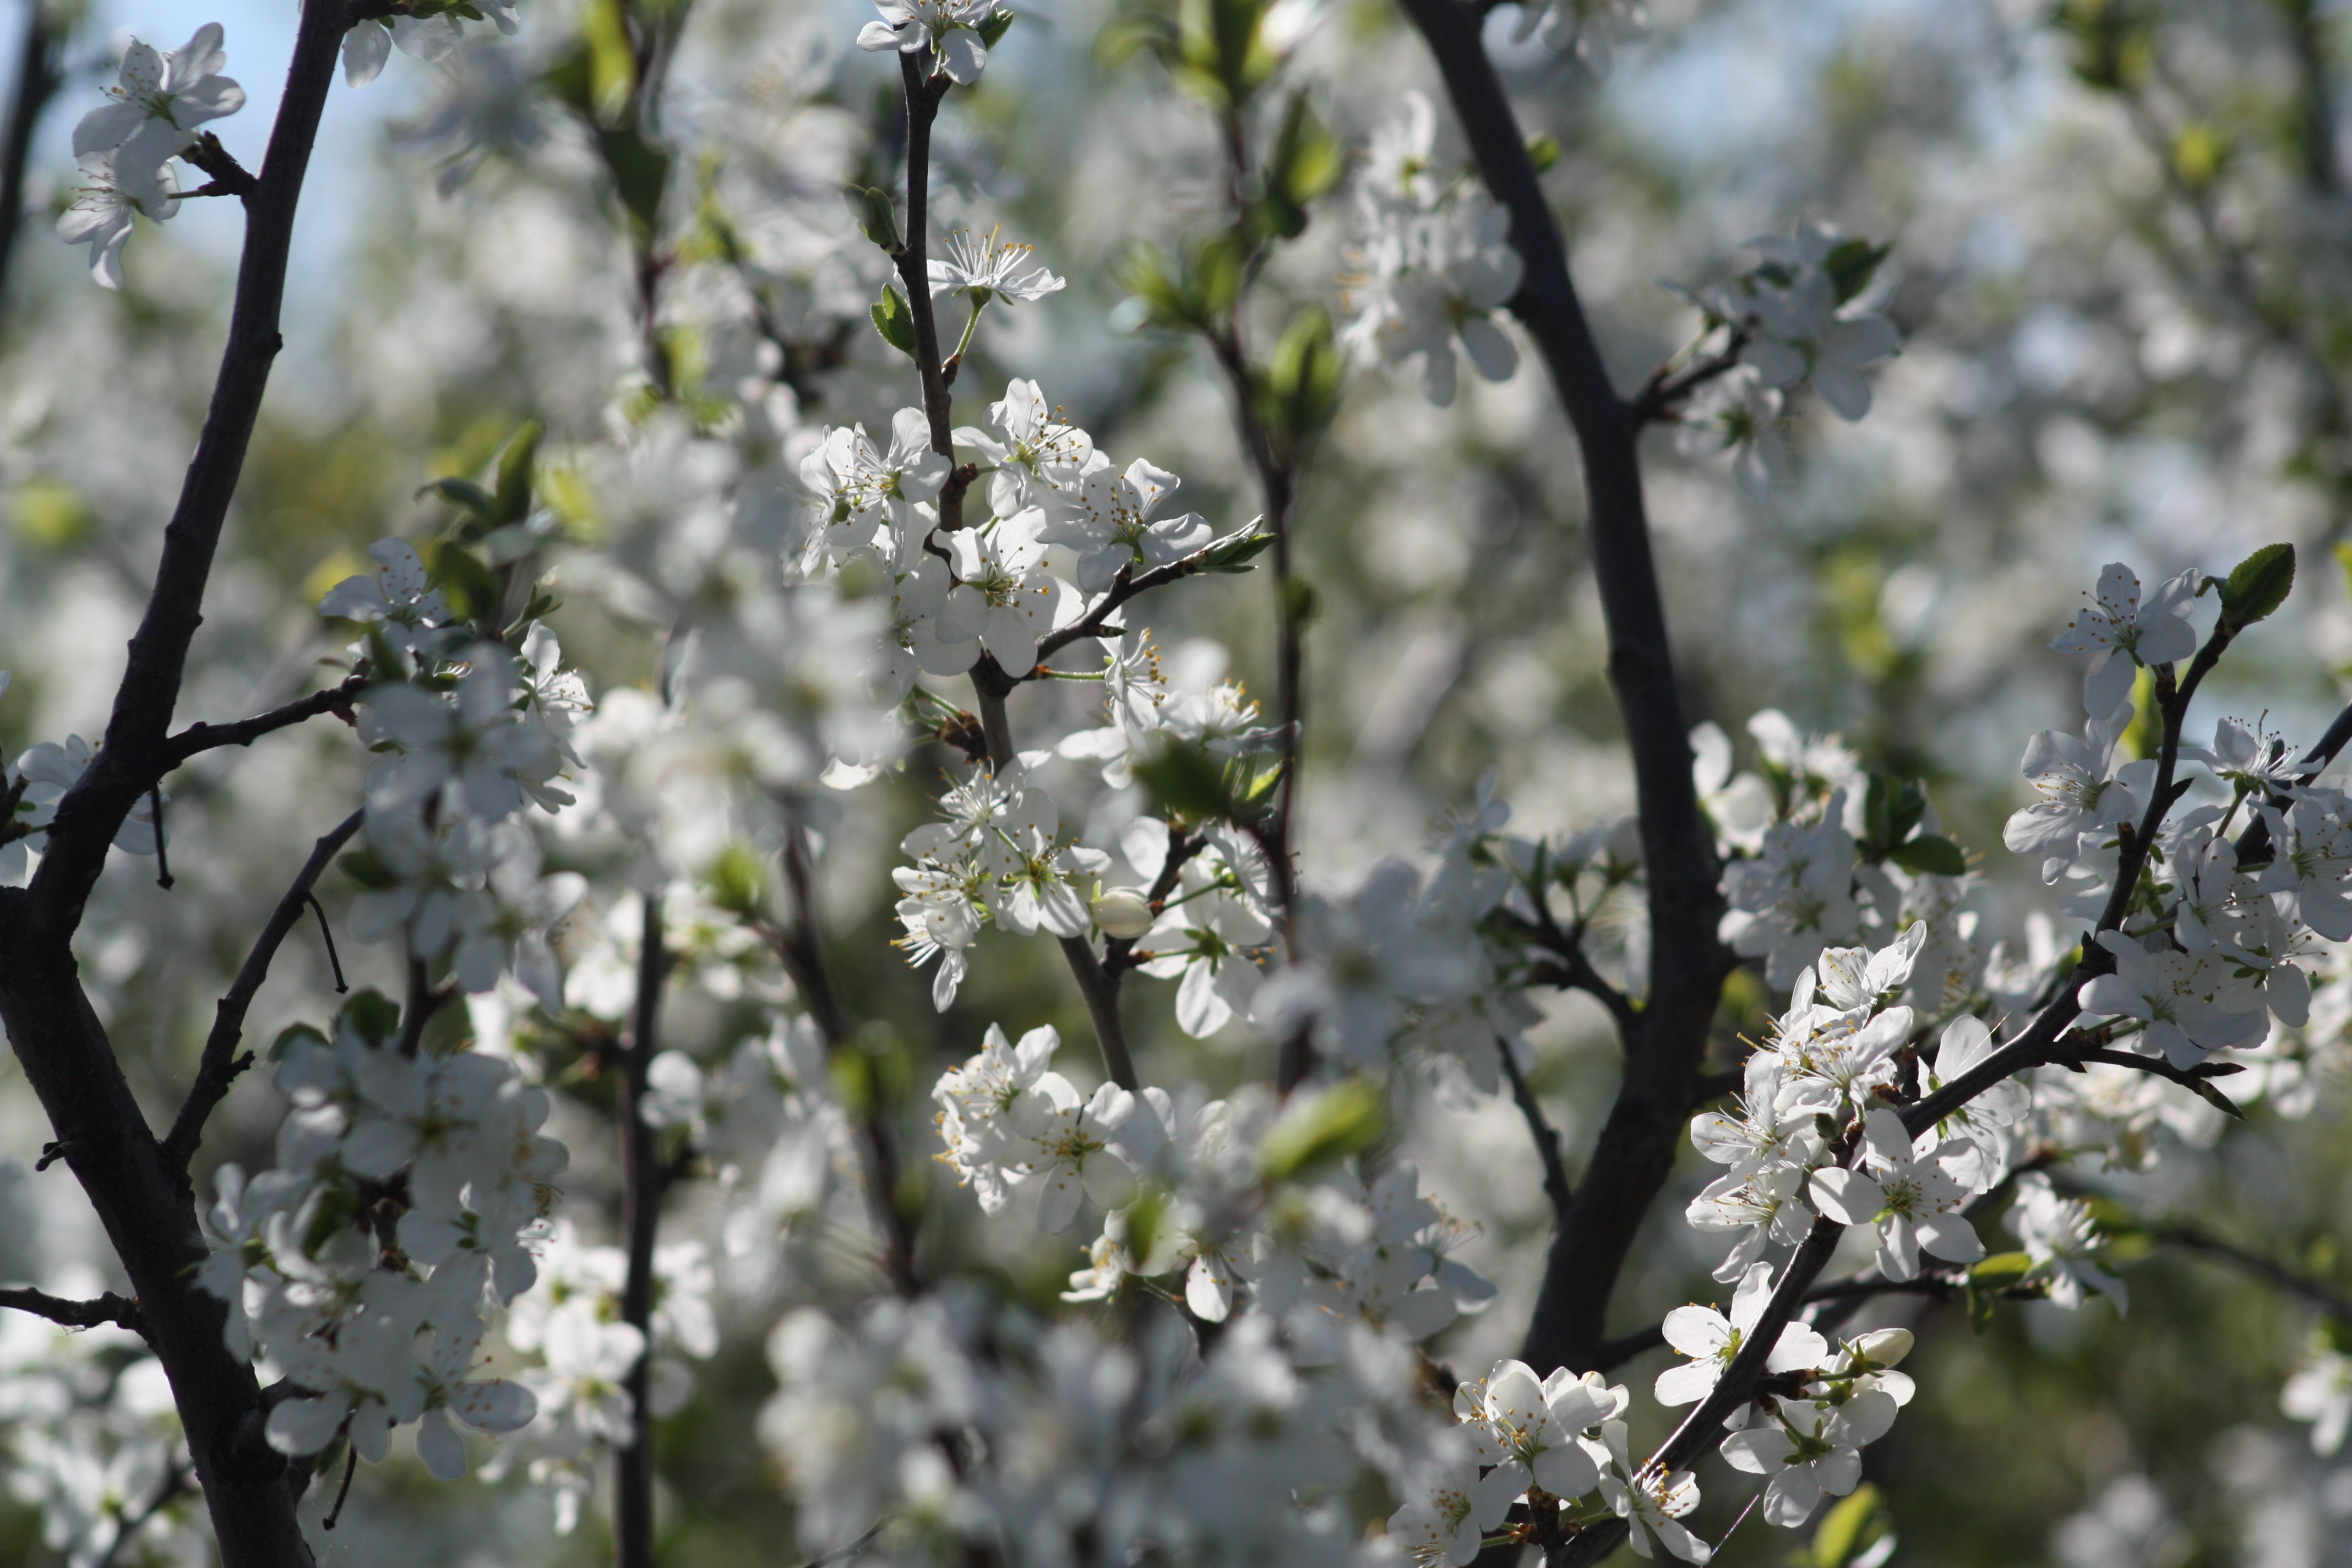
landscape, tree, nature, branch, blossom, plant, white, flower, bloom, village, spring, flora, cherry blossom, twig, trees, leaves, shrub, natur, prunus, living nature, apple tree, prunus spinosa, shadbush